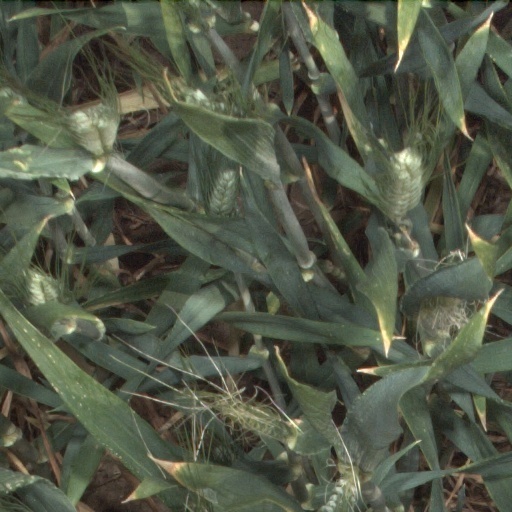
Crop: wheat